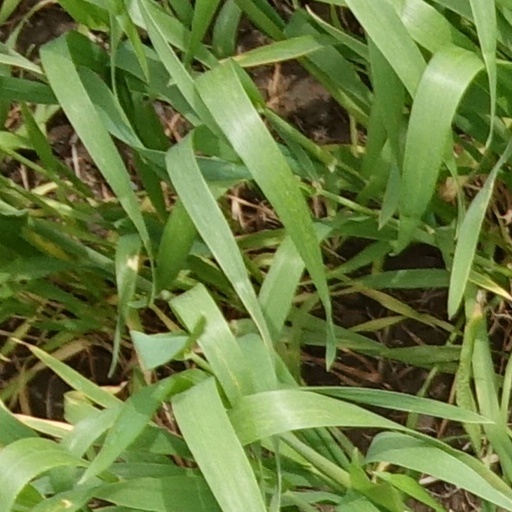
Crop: wheat